2019 Bogotá car bombing

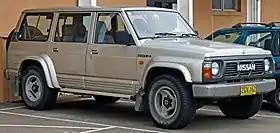
A Nissan Patrol, similar to the one owned by Rojas.

The authorities stated that on 17 January 2019 at 9:30am, Rojas drove his grey 1993 Nissan Patrol loaded with of pentolite to the campus of the General Santander National Police Academy and dropped off a passenger at a nearby bus stop. Rojas then reportedly drove his truck down a side street used for deliveries to make his way onto the campus. When a detection dog signaled explosives on the vehicle, the driver forced his vehicle through a security checkpoint and struck security guards. The explosives in the truck were then detonated near the women's dormitories at the police academy as students were leaving a promotion ceremony. It is unknown if the driver detonated the explosives or if it was possibly the individual he left near the bus stop who remotely triggered the device.